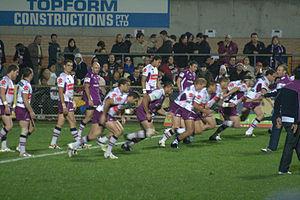
Le Melbourne Storm est un club professionnel australien de rugby à XIII basé à Melbourne, capitale de l'État de Victoria, terre de football australien. Il évolue depuis la saison 1998 dans la National Rugby League qui est le championnat élite d'Australie. Bien qu'ayant constitué un palmarès dans les années 2000 avec des victoires de NRL en 1999, 2007 et 2009 ainsi que trois saisons régulières de NRL en 2006, 2007 et 2008, le club voit en 2010 le retrait de ses titres en NRL entre 2005 et 2009 en raison d'un dépassement de son plafond salarial. Il ne lui reste donc qu'un titre de NRL en 1999 comme palmarès ainsi qu'un World Club Challenge en 2000.